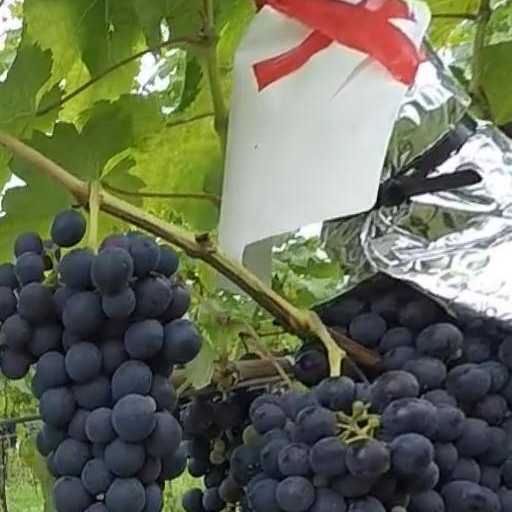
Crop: grape